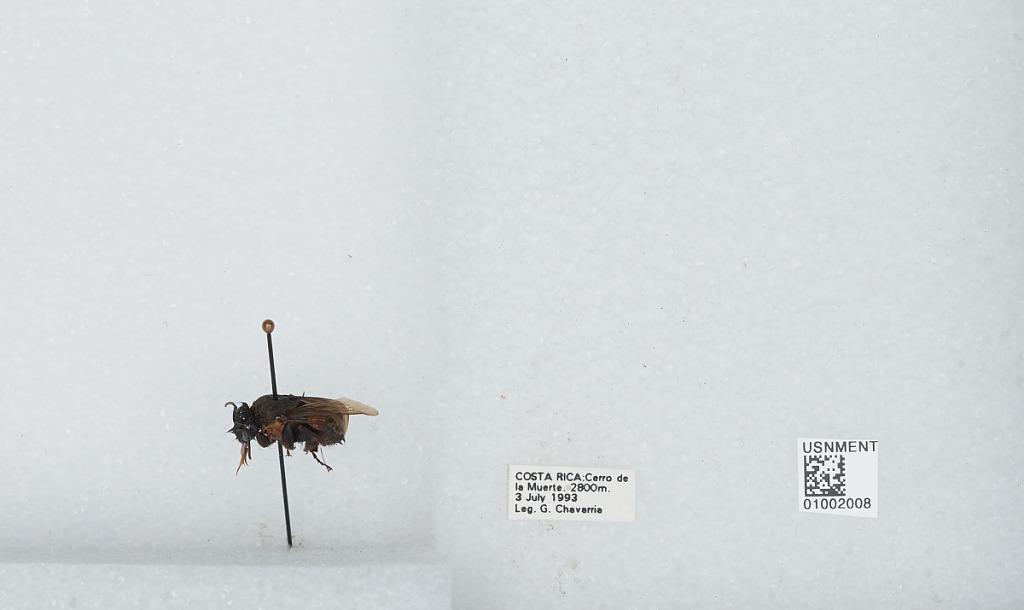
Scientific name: Bombus (Pyrobombus) ephippiatus (Say)
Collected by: G. Chavarria
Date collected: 1993-7-3
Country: Costa Rica
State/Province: San Jose
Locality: Cerro de la Muerte
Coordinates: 9.5583, -83.7239